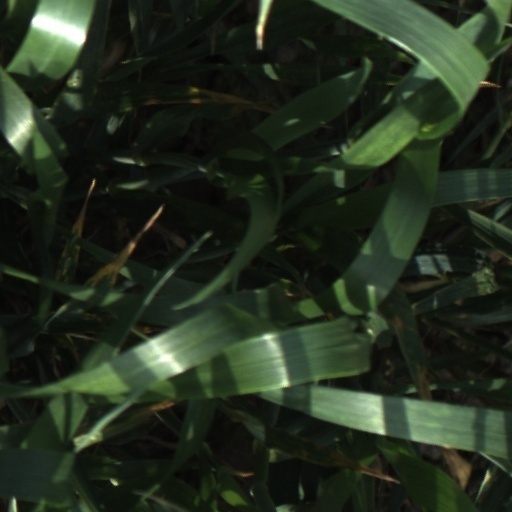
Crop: wheat